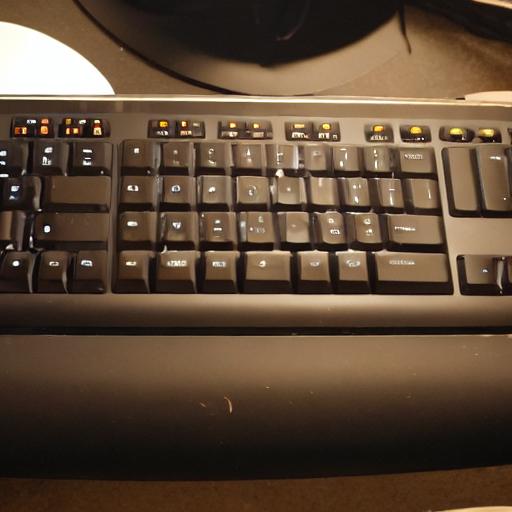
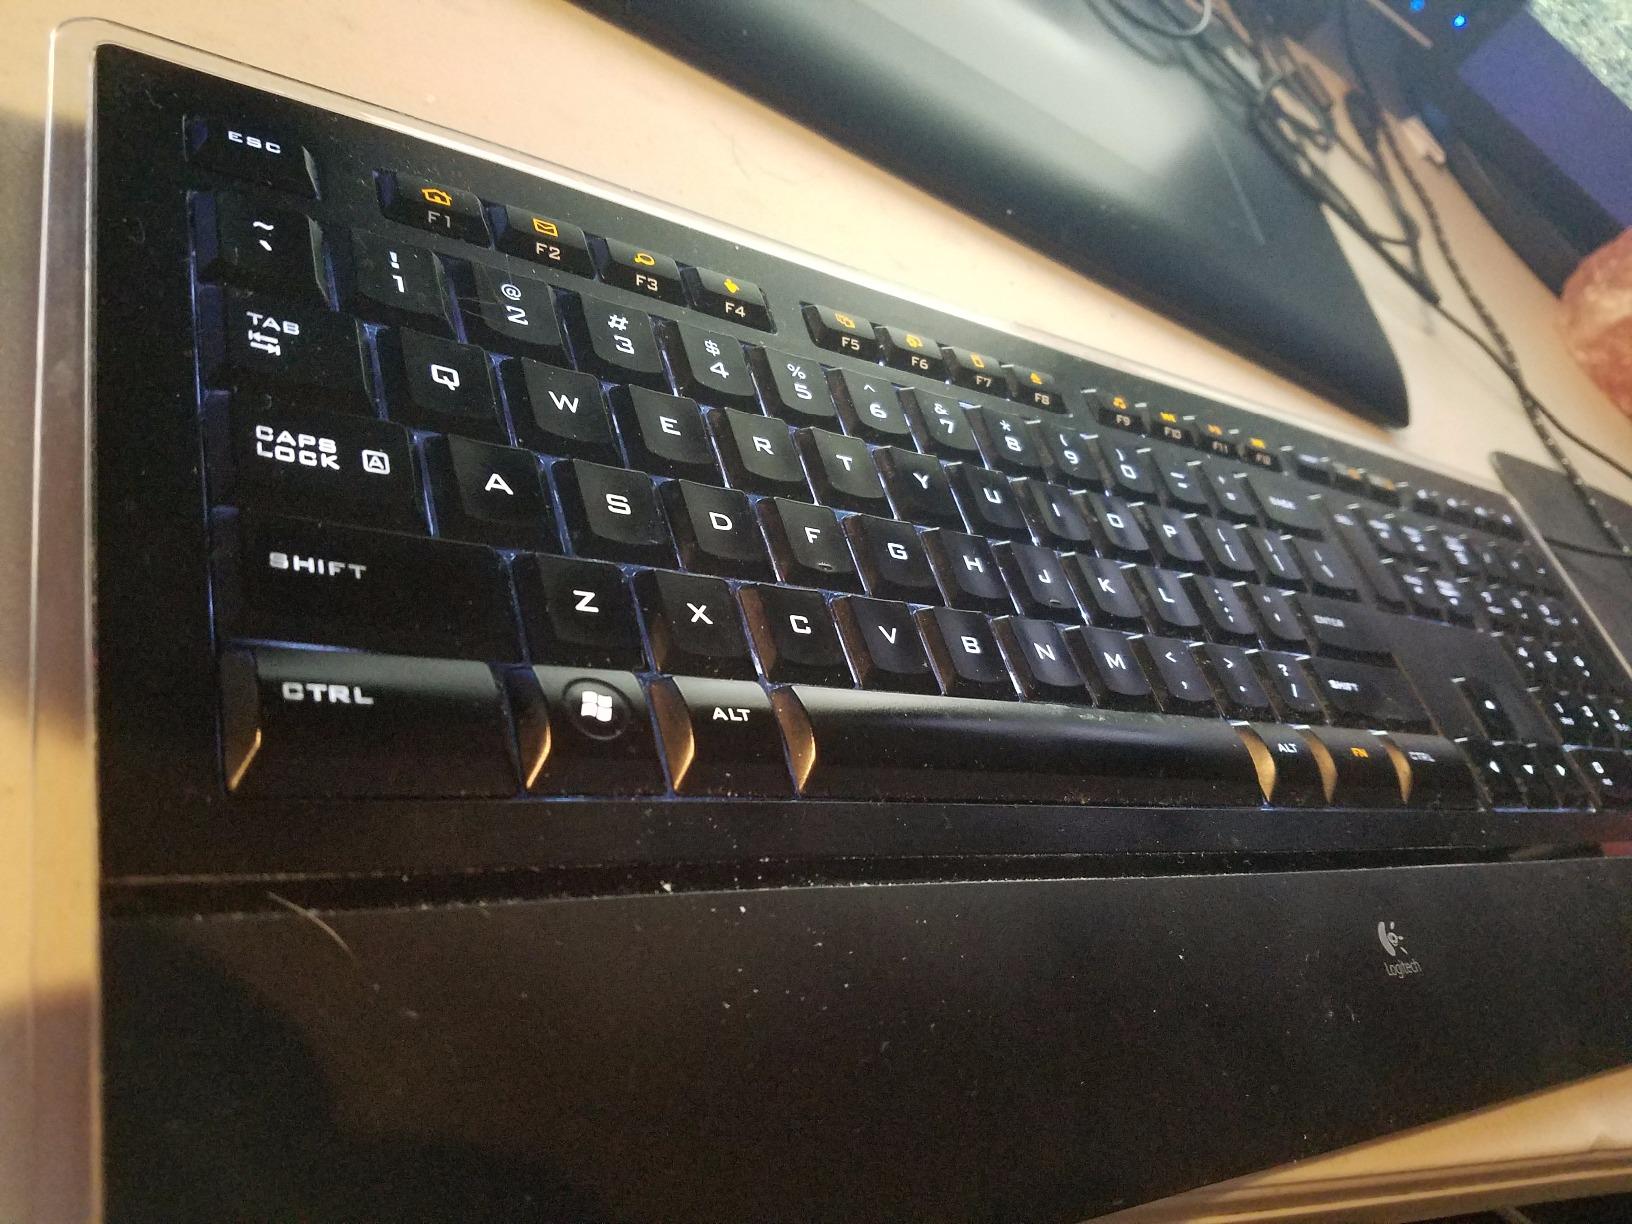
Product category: keyboard
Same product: no